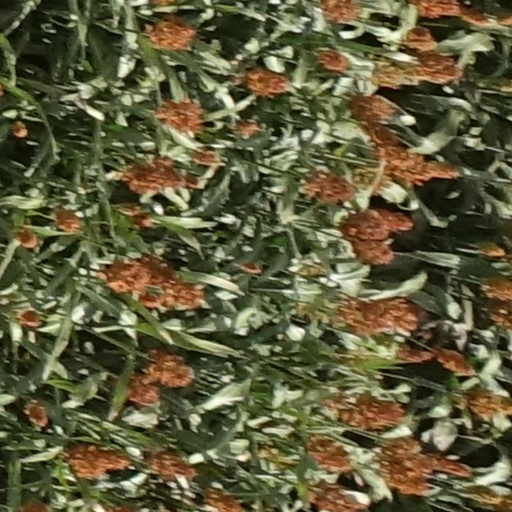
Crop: sorghum